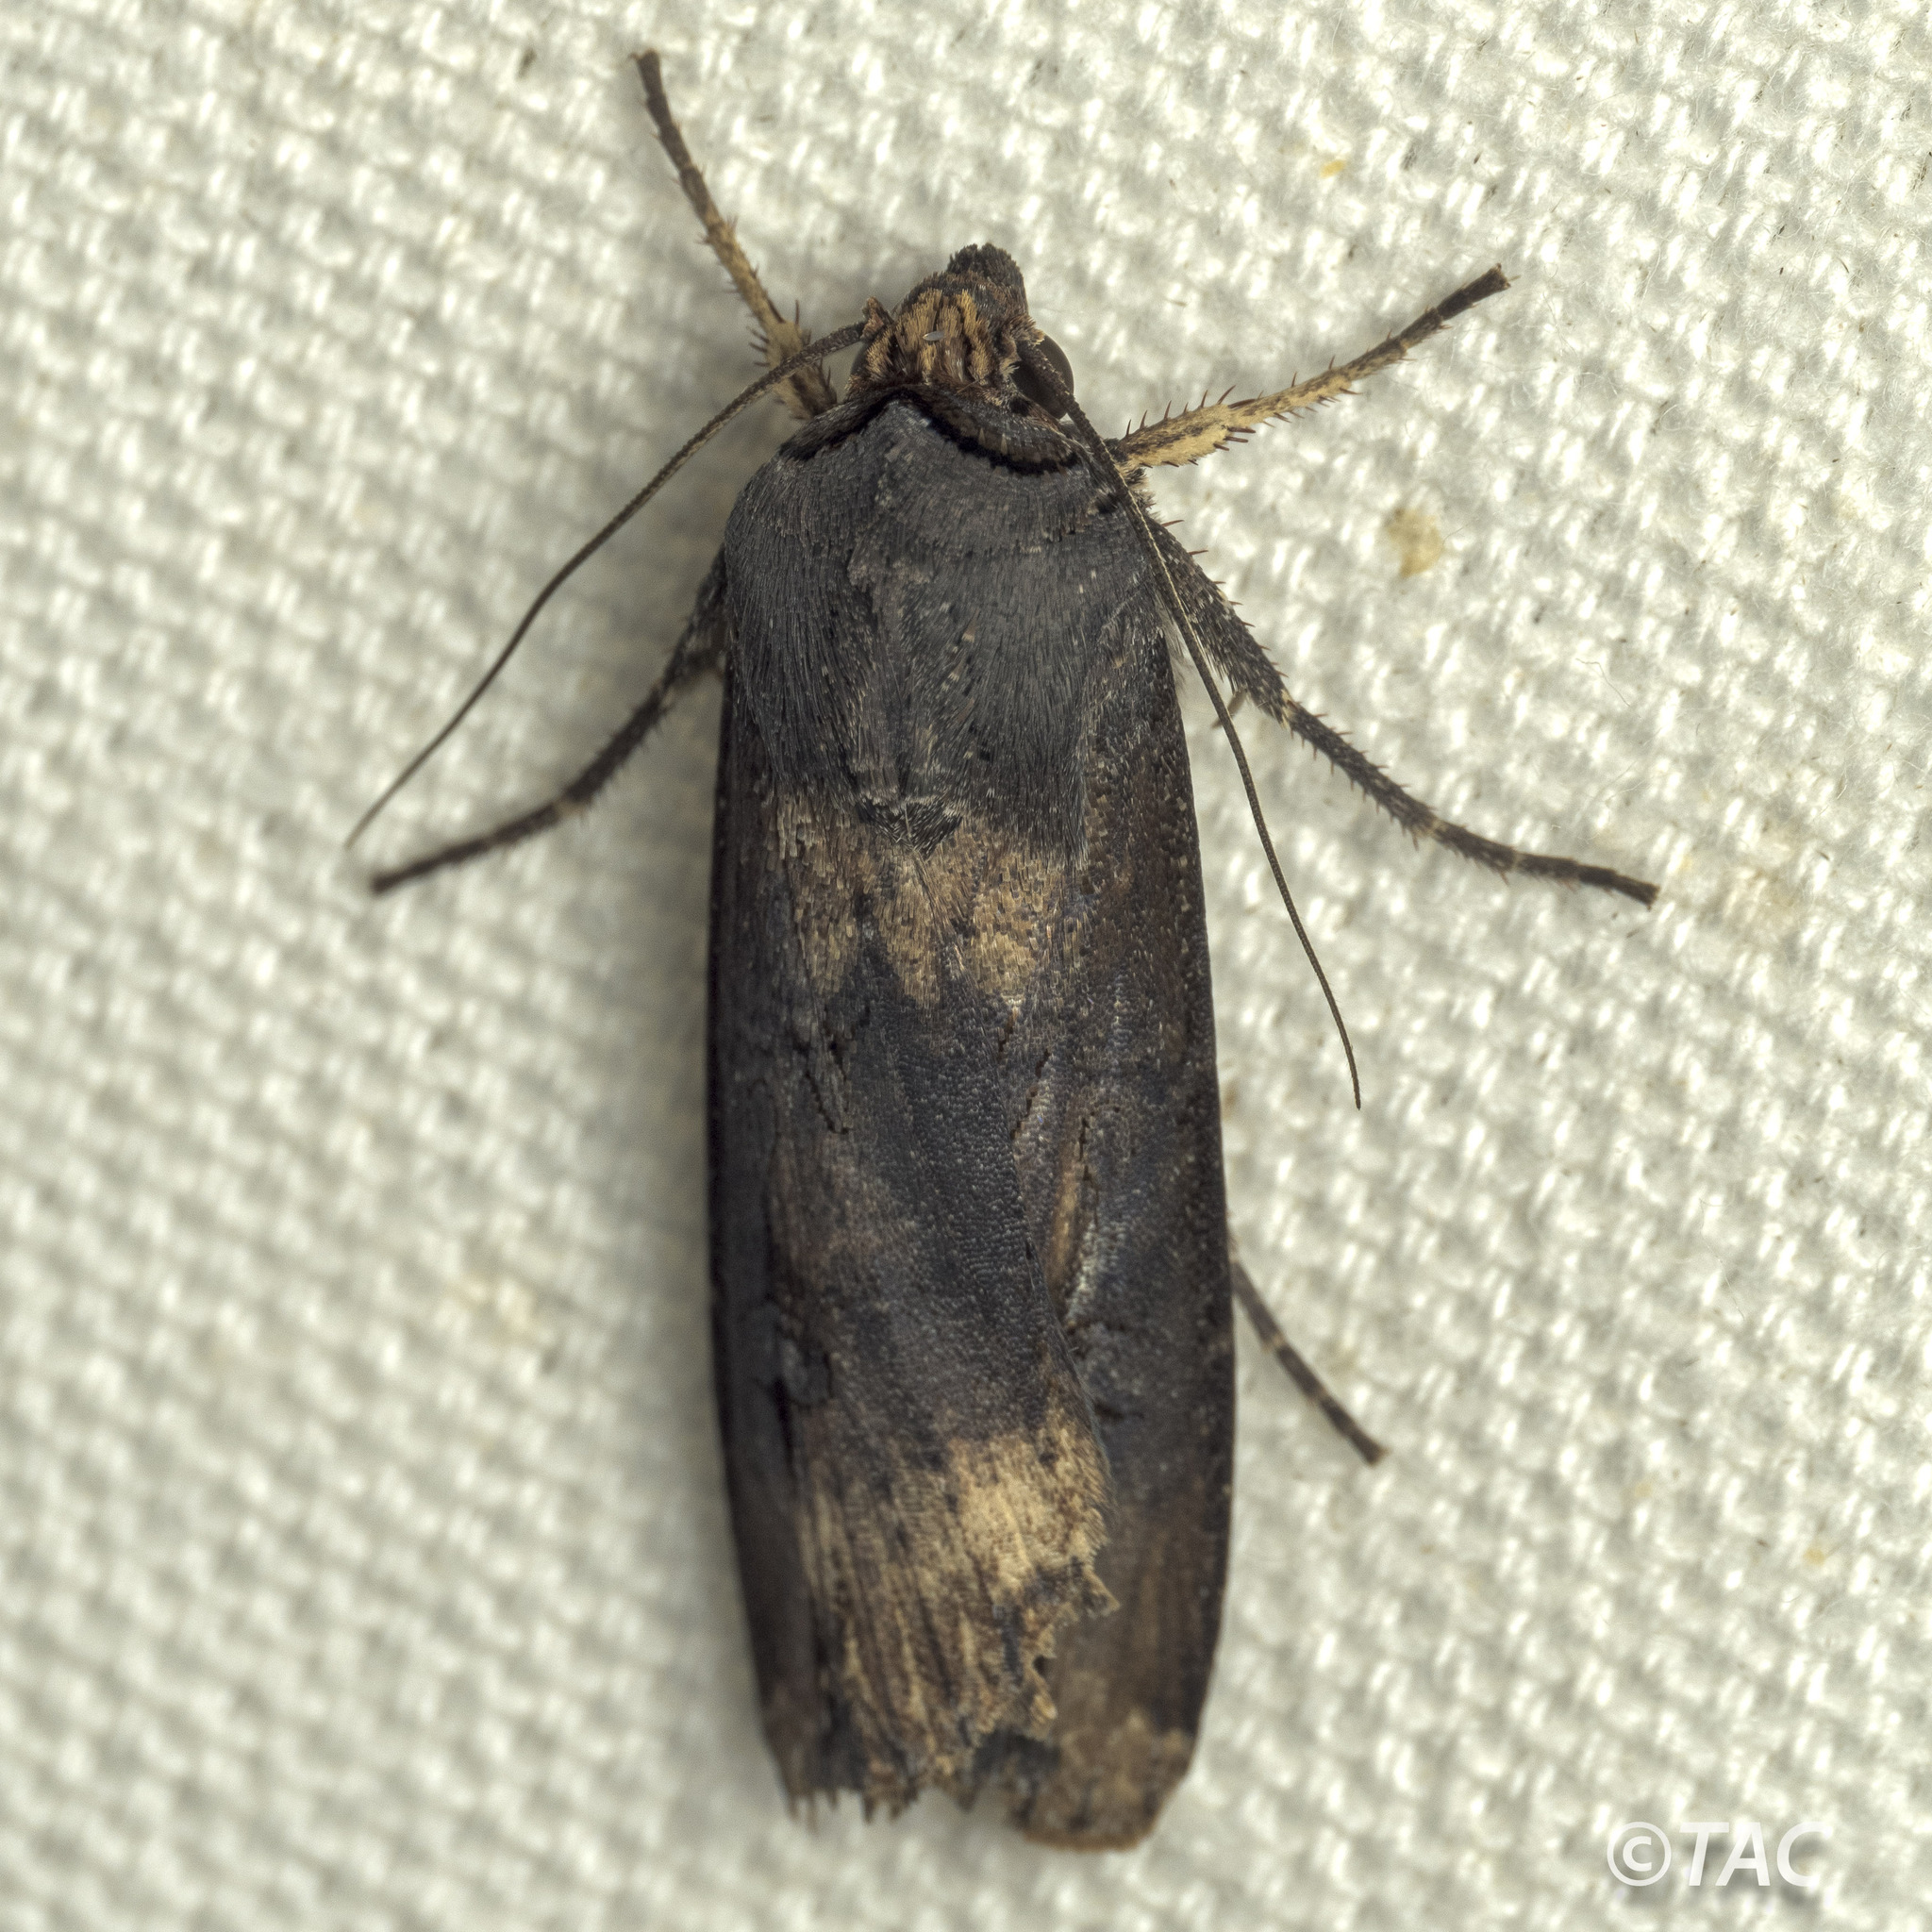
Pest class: cutworms